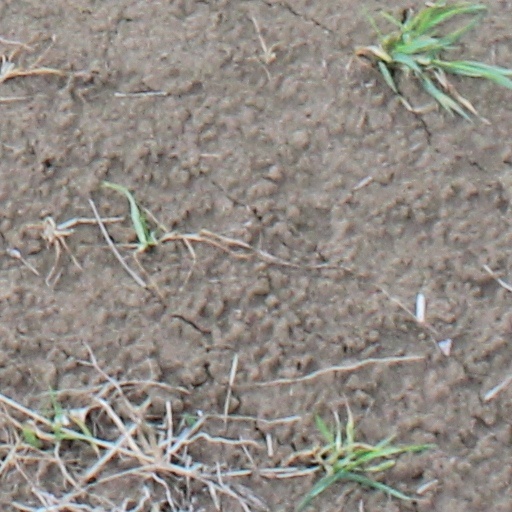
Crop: wheat